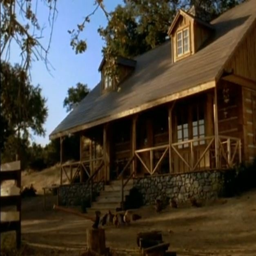
another view of the house from tv drama .